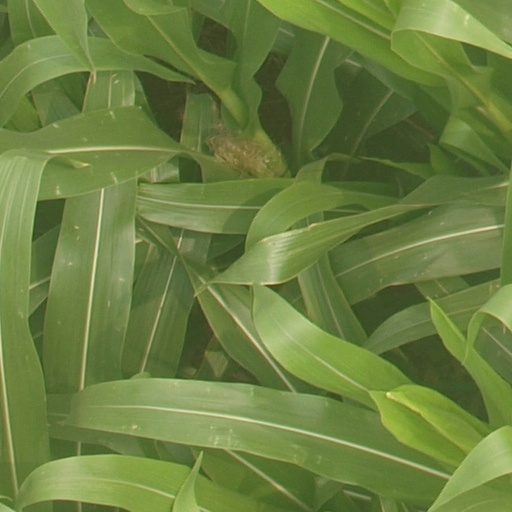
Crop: maize; corn